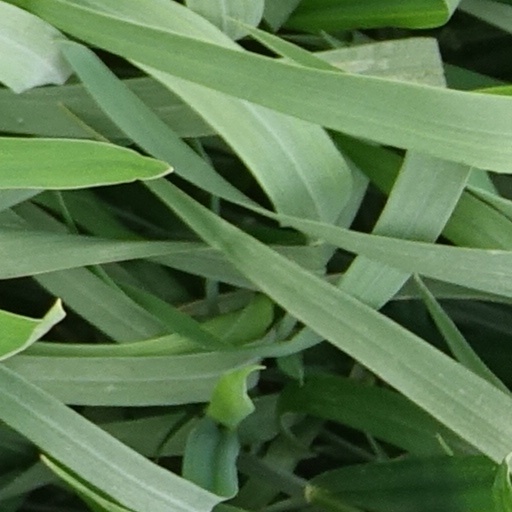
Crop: wheat